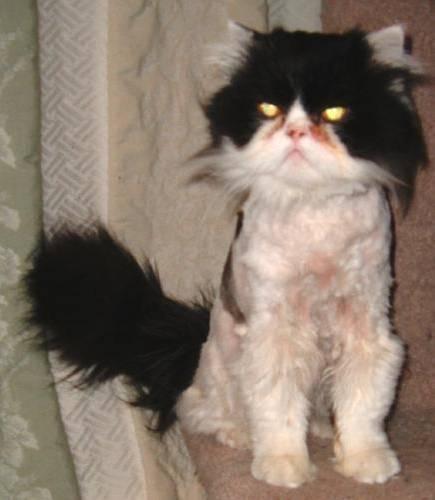
cat